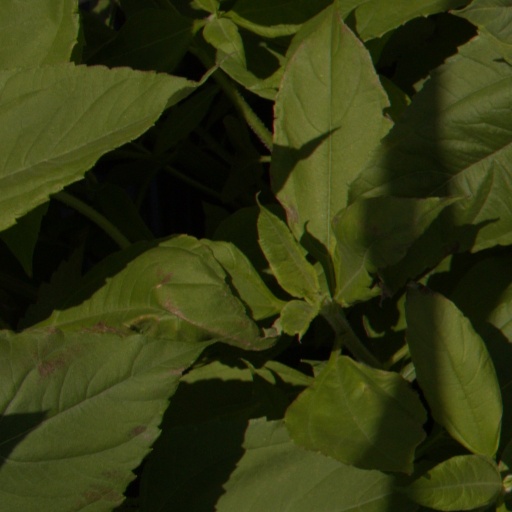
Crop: Jerusalem artichoke